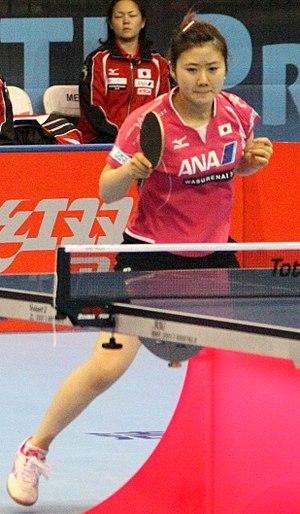
Ai Fukuhara est une joueuse japonaise de tennis de table et médaillée Olympique aux Jeux de Londres en 2012, née le 1ᵉʳ novembre 1988 dans la ville de Sendai. Elle mesure 1,55 m pour 48 kg.